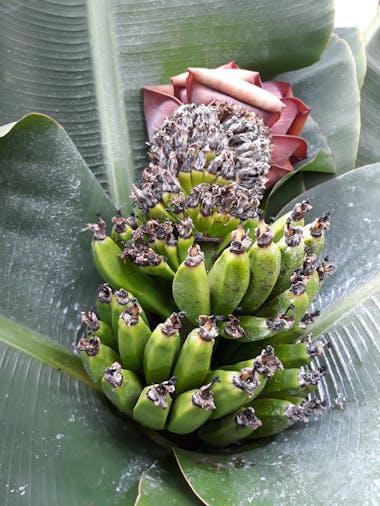
Plant: Banana
Disease: banana cigar end rot